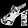
Label: Sandal